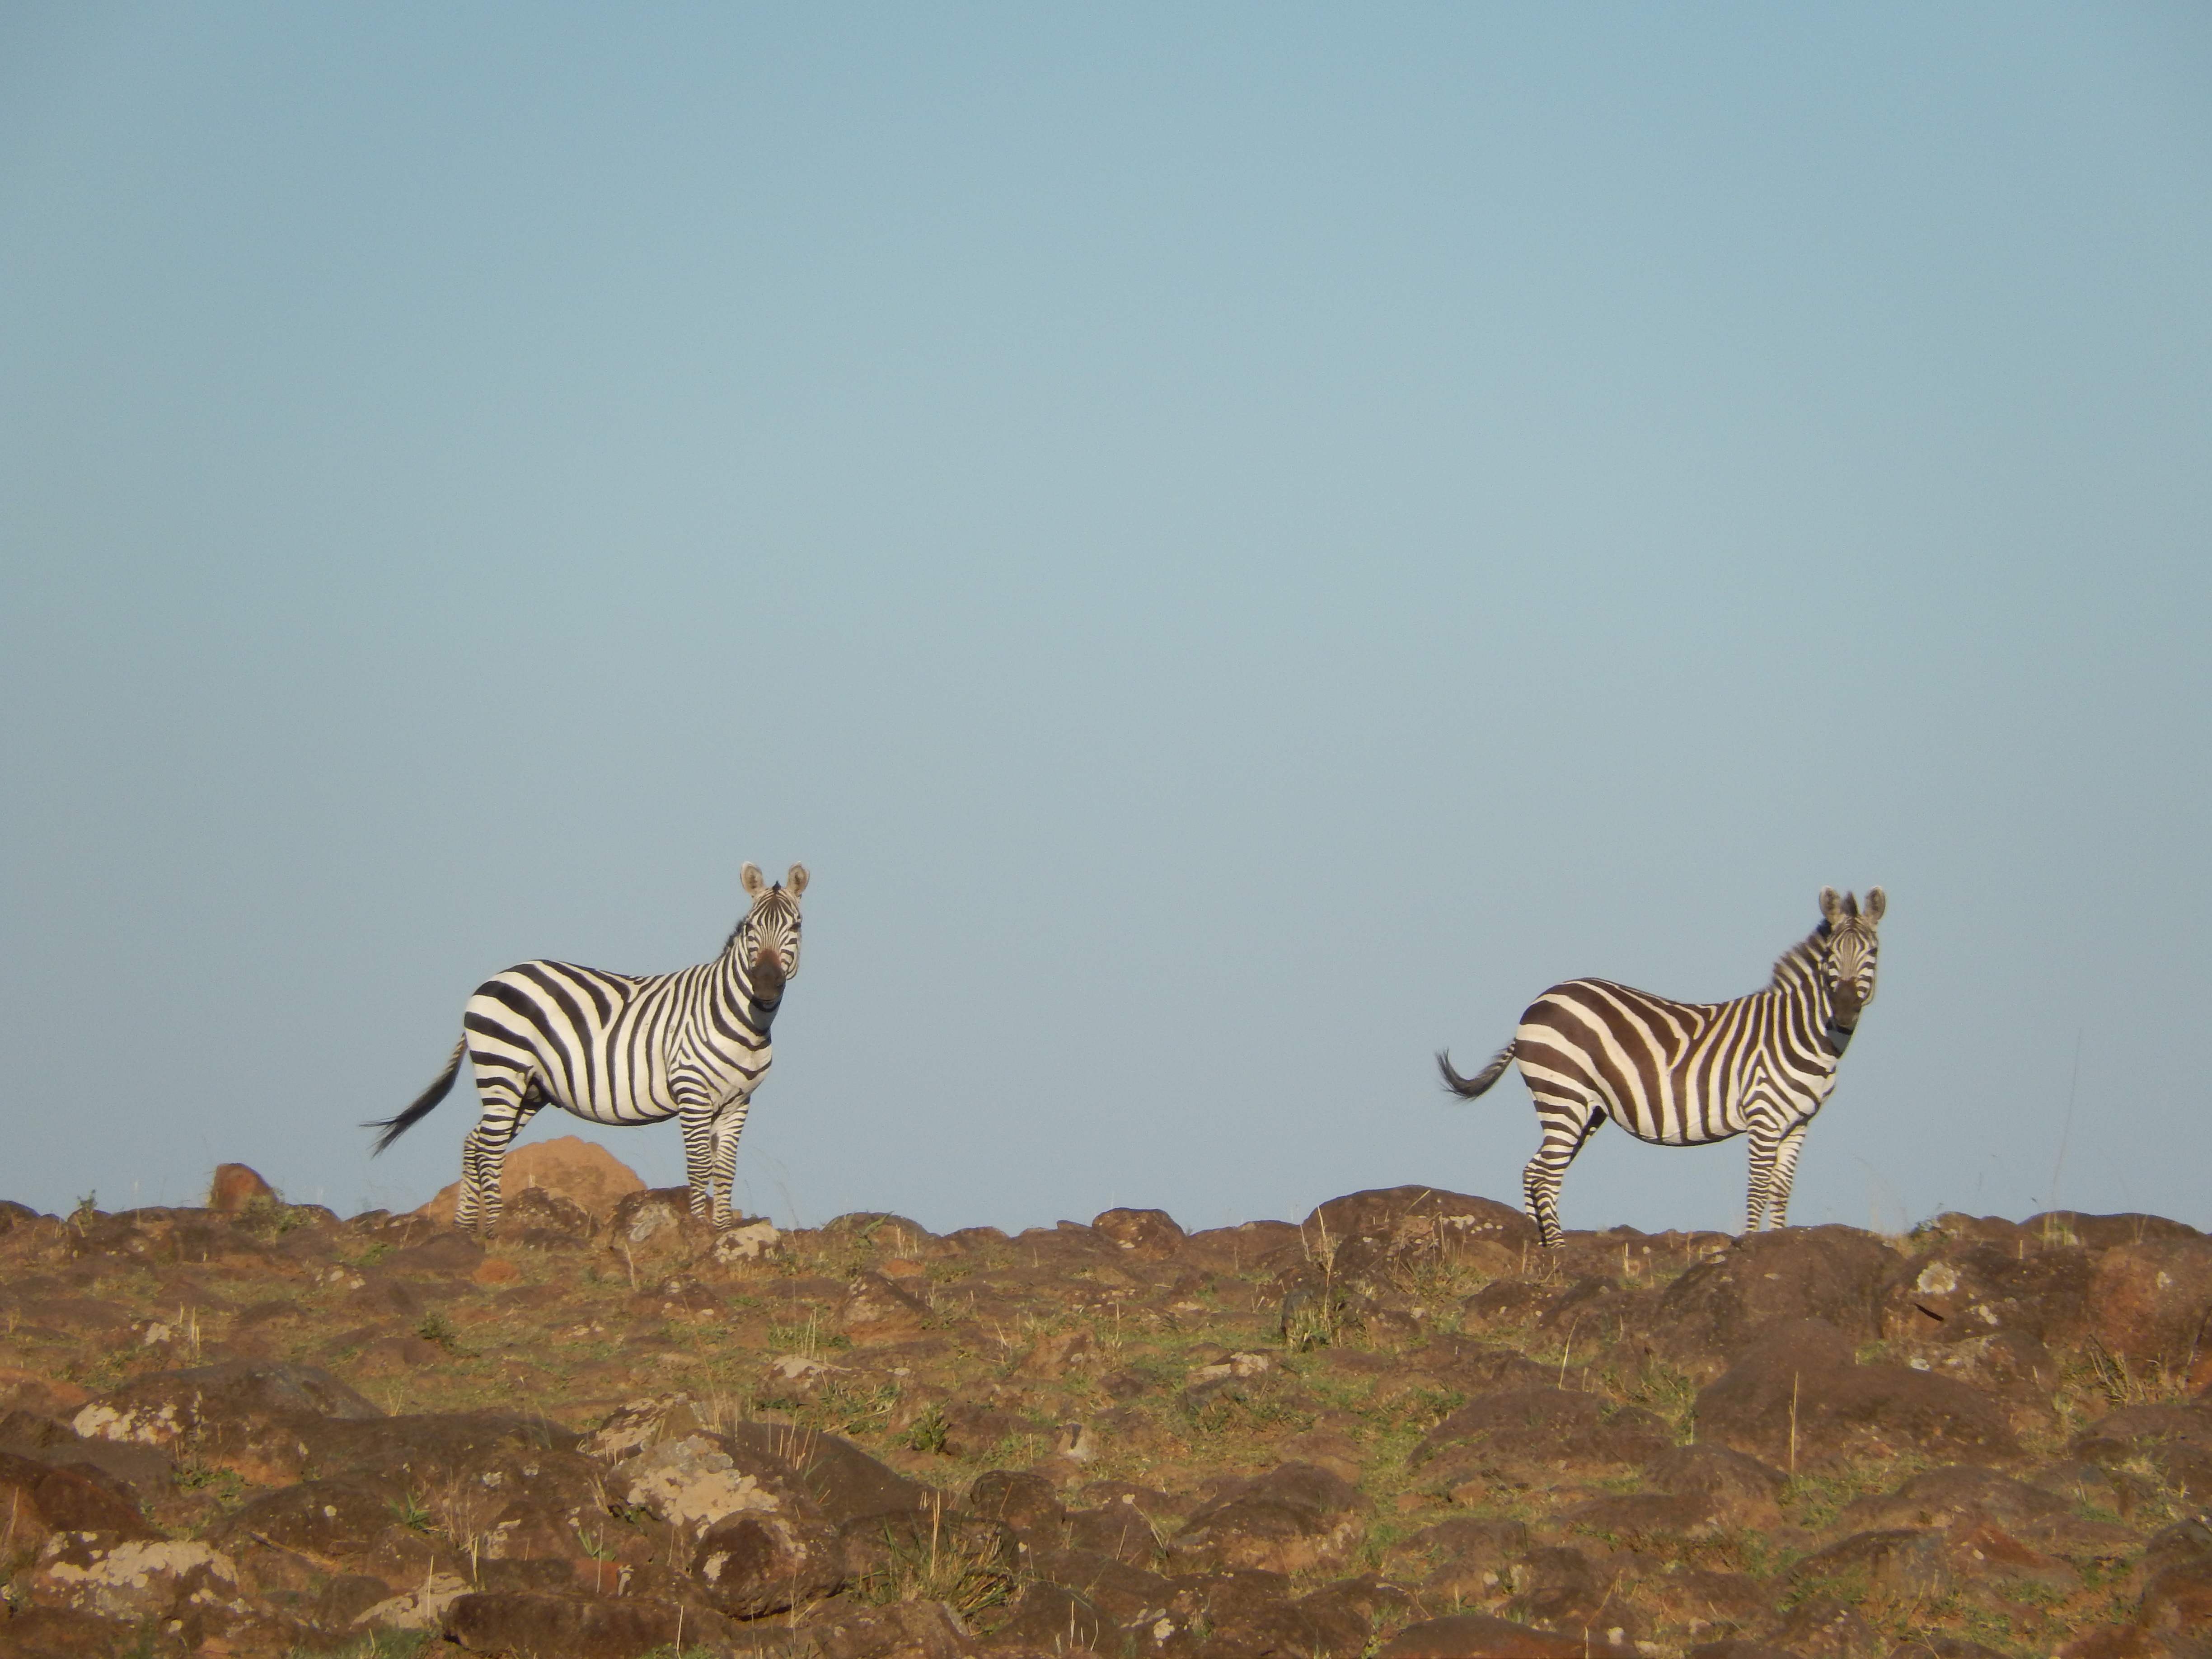
prairie, adventure, wildlife, africa, mammal, fauna, savanna, plain, zebra, curiosity, giraffe, grassland, animals, pair, safari, ecosystem, giraffidae, wild live, savanah